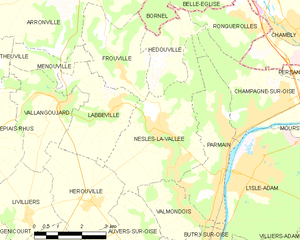
Carte des communes françaises Nesles-la-Vallée